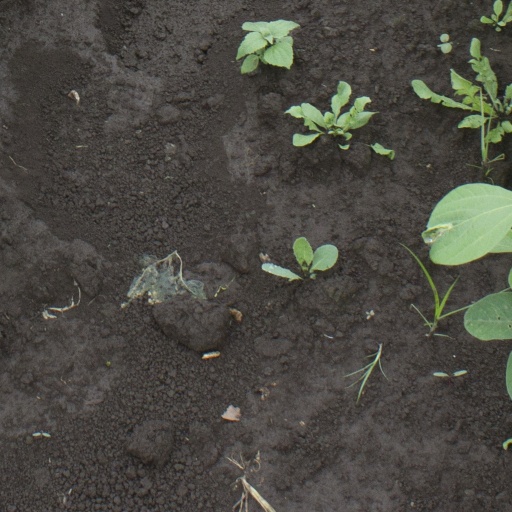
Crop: soybean